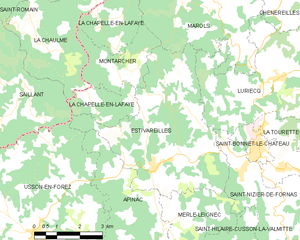
Estivareilles est une commune française située dans le département de la Loire en région Auvergne-Rhône-Alpes, et faisant partie de Loire Forez Agglomération. Le village se trouve à quelques kilomètres de Saint-Bonnet-le-Château.